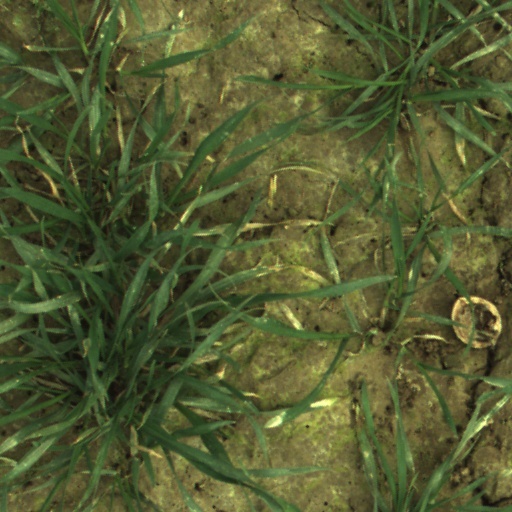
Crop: wheat